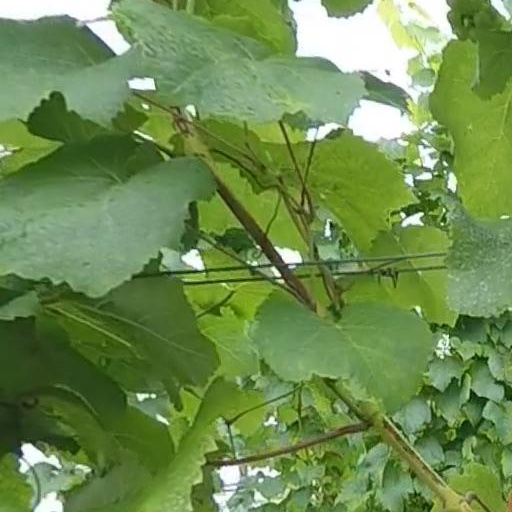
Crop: grape